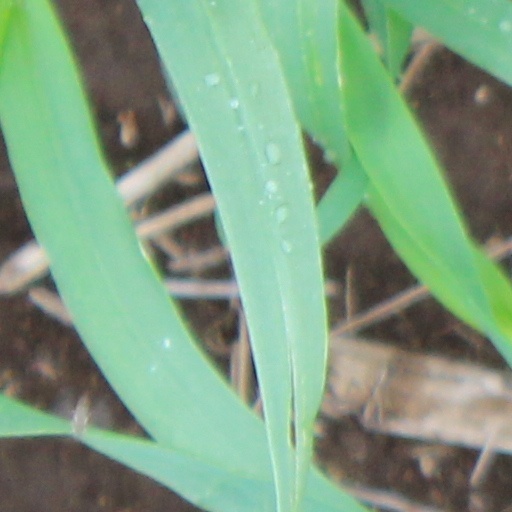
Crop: wheat